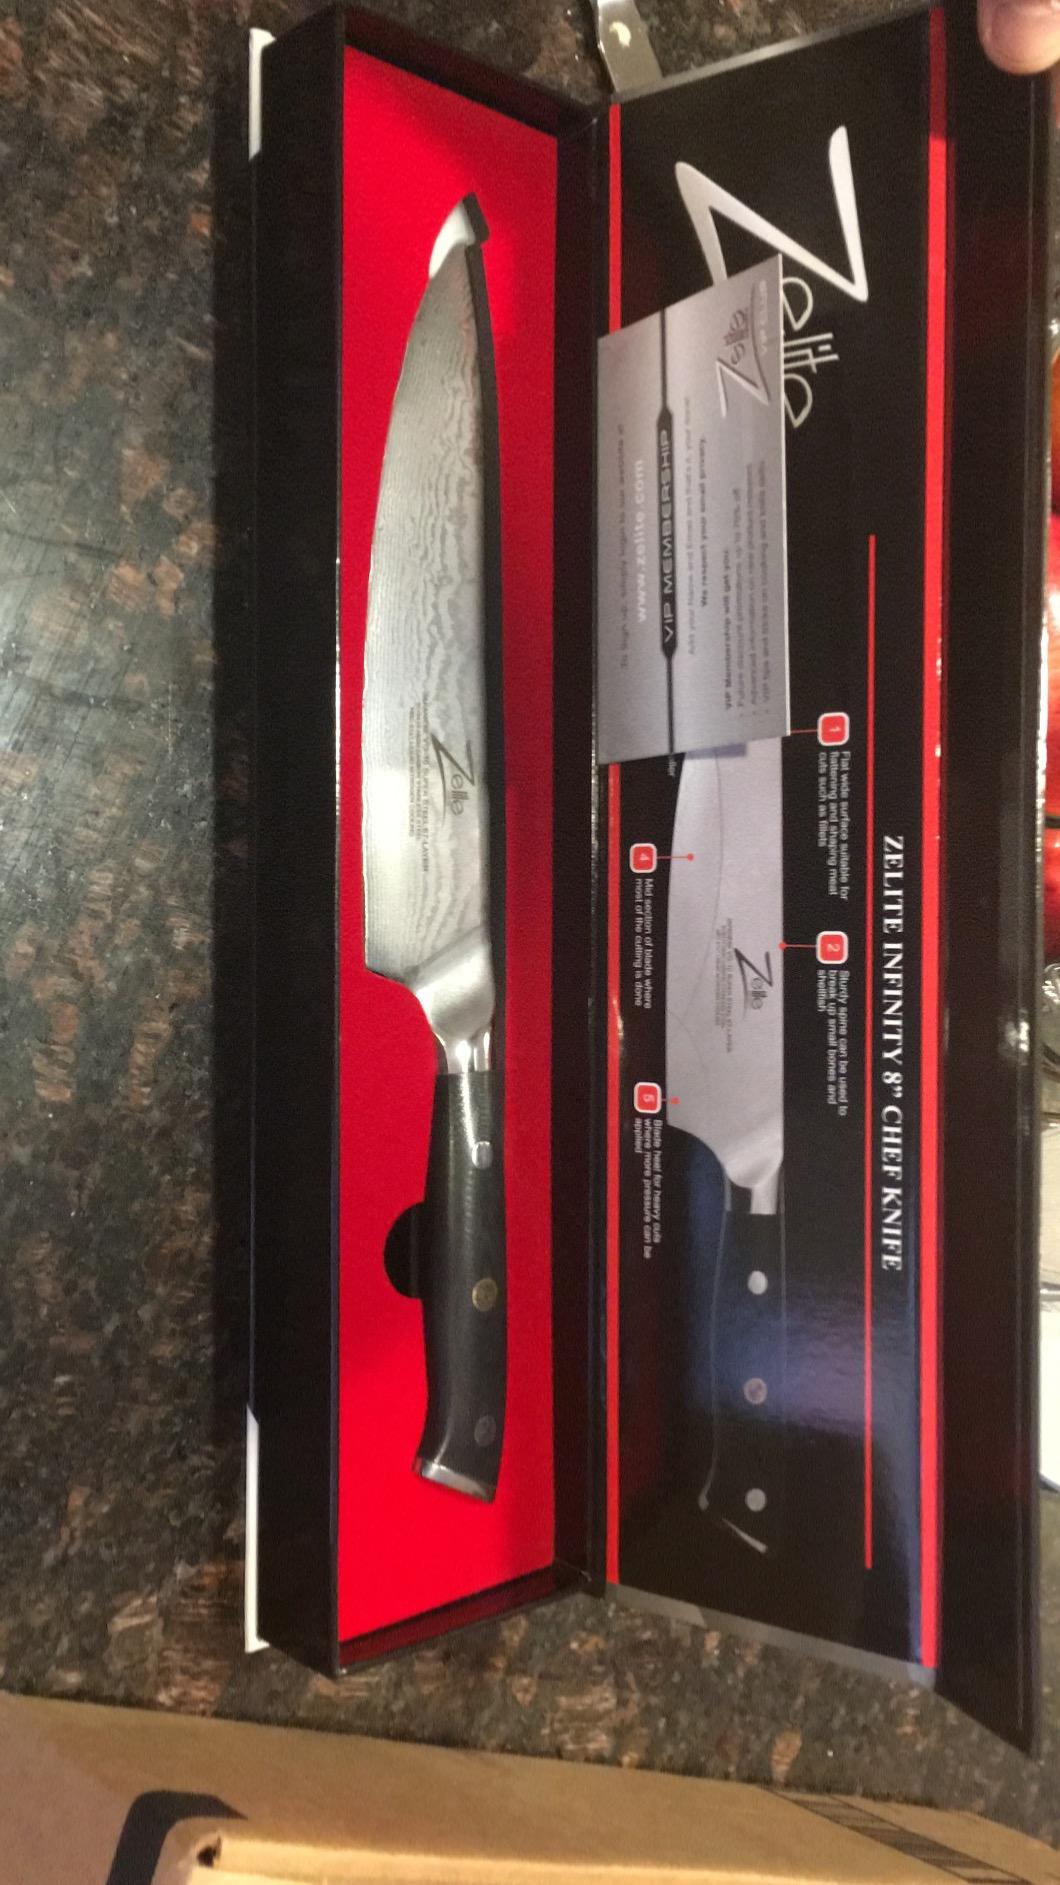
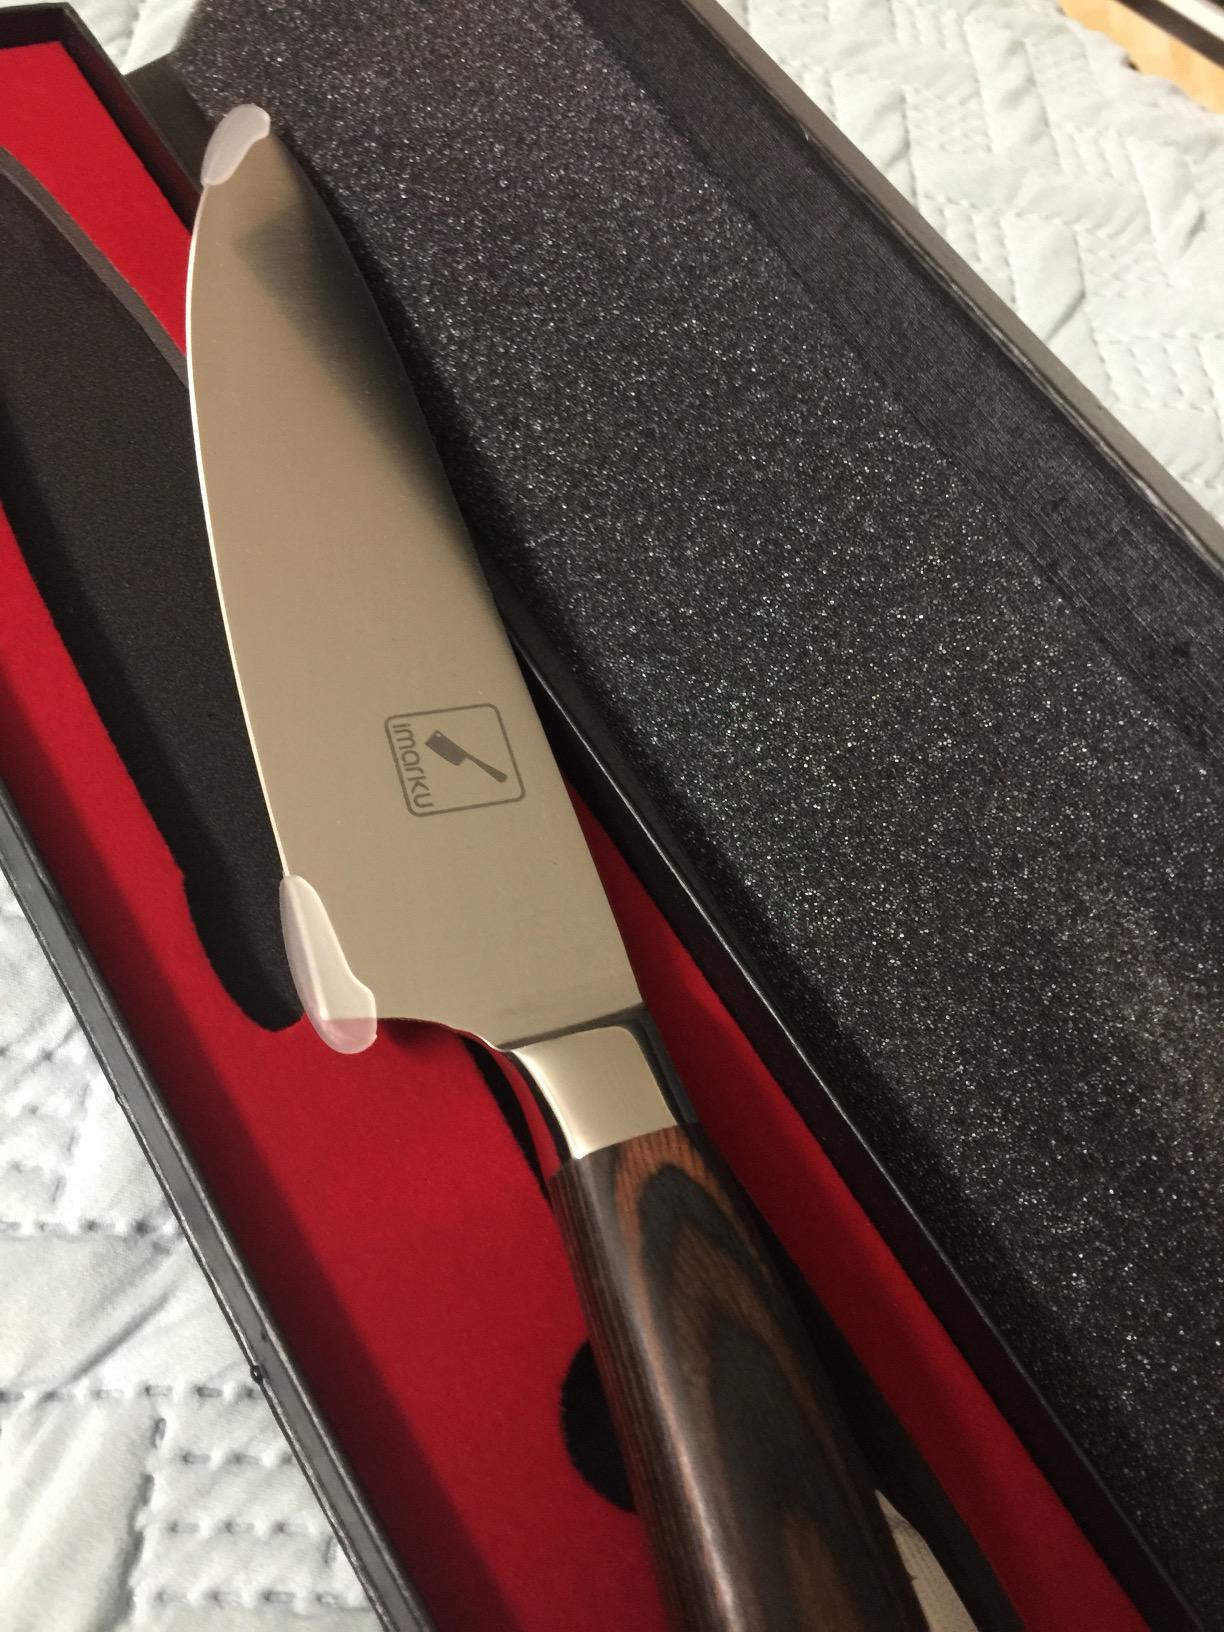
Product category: items_knife
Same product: no